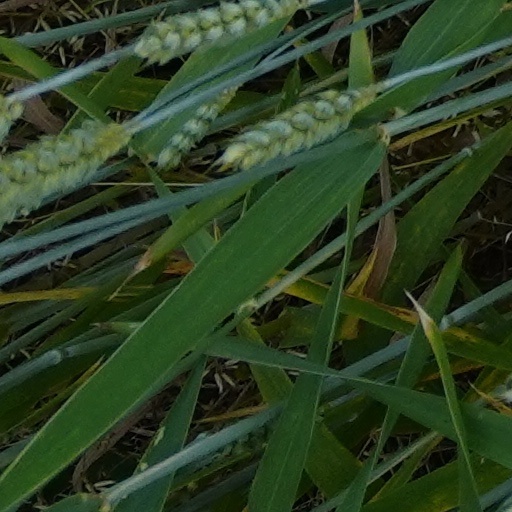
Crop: wheat